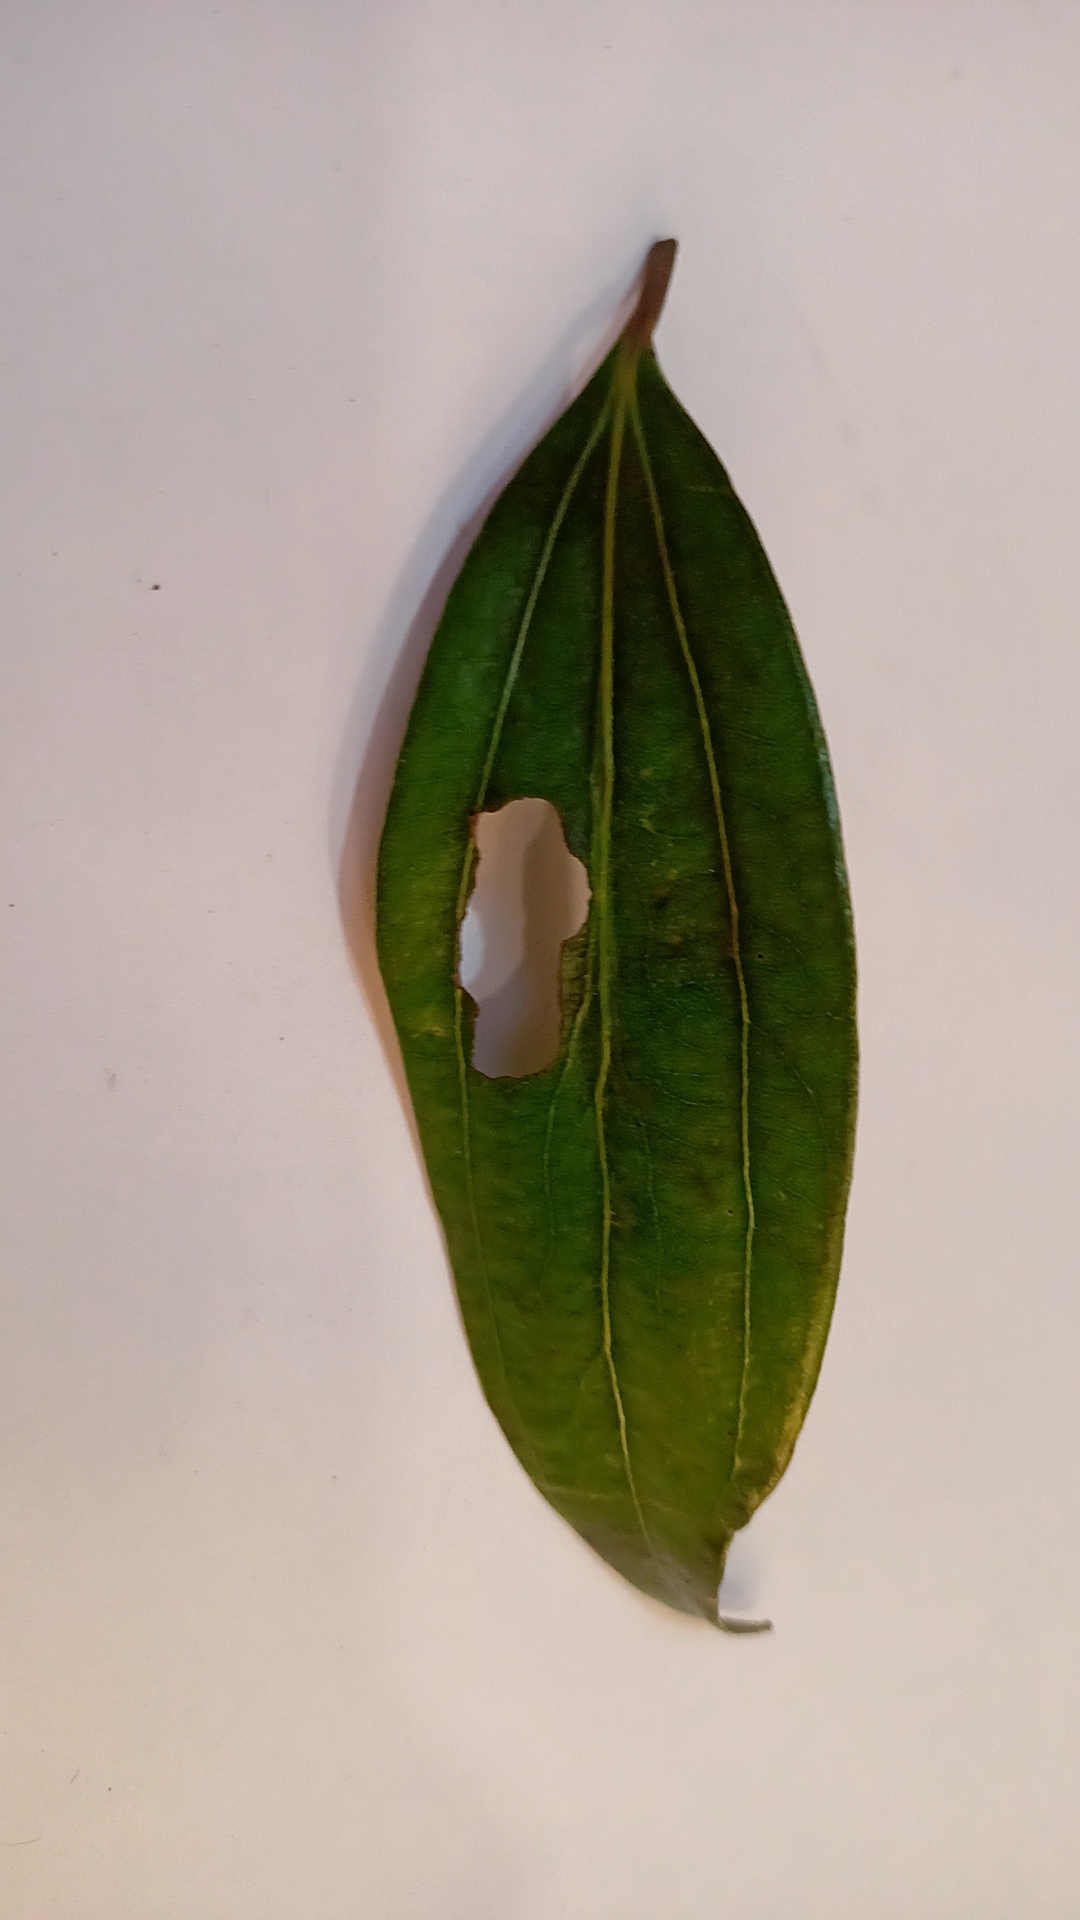
Label: Disease